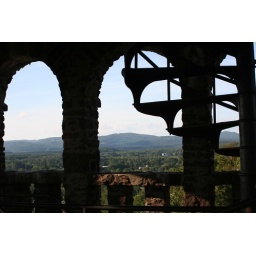
view from poet seat tower in Greenfield Ma